Ioan Mețianu

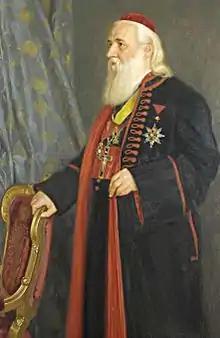
Ioan Mețianu (portrait by Arthur Coulin)

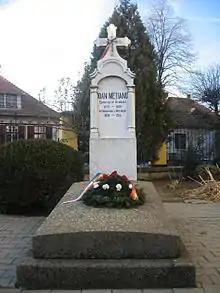
Grave at the Annunciation Church

Ioan Mețianu (May 9, 1828–February 3, 1916) was an Austro-Hungarian cleric of the Romanian Orthodox Church.